Parliamentary committees of Malaysia

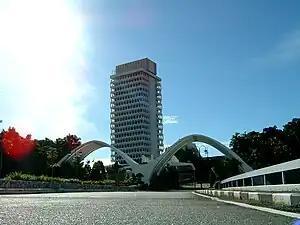
Committee meetings take place in committee rooms at the Malaysian Houses of Parliament, often in front of press and media or in private sessions

The Parliamentary Select Committees of Malaysia are sub-legislative bodies each consisting of small number of Members of Parliament (MPs) from the House of Representatives, or senators from the Senate, or a mix of both appointed to deal with particular areas or issues; most are made up of members of the Representatives. appointed to deal with particular areas or issues. The majority of parliamentary committees are Select committees. It was first announced in August 2018 by Mohamad Ariff Md Yusof, Speaker of the House of Representatives, that six new parliamentary select committees will be established, before later announcing in April 2019 a massive reformation of the Malaysian parliamentary institution with a further planned eleven new select committees, each focusing on particular ministries or governmental agencies. Prior to the 14th session of parliament, only five permanent and two temporary committees had been in operation. The remit of these committees vary depending on whether they are committees of the House of Representatives or the Senate.